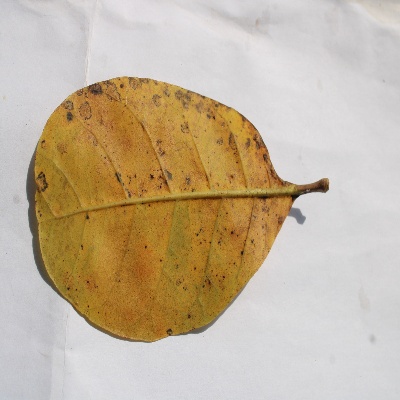
Crop: Cashew
Condition: anthracnose